Rowland Baring, 3rd Earl of Cromer

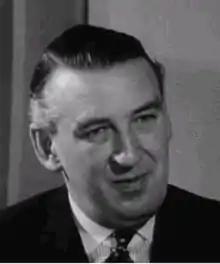

Lieutenant Colonel George Rowland Stanley Baring, 3rd Earl of Cromer (28 July 1918 – 16 March 1991), styled Viscount Errington before 1953, was a British banker and diplomat. After serving during the Second World War, he was Governor of the Bank of England (1961–1966) and British Ambassador to the United States (1971–1974).